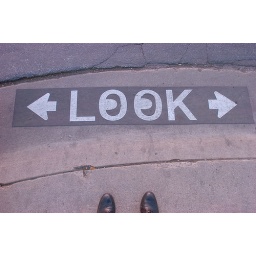
Look sign on street corner in Salt Lake City